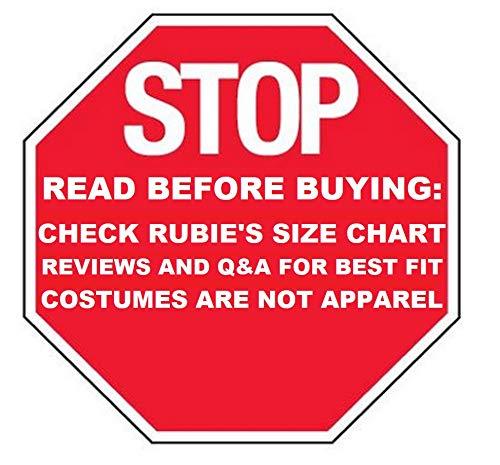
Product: Star Wars Womens Darth Vader Costume
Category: Clothing, Shoes & Jewelry | Costumes & Accessories | Women | Costumes & Cosplay Apparel | Costumes
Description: Darth vader costume with printed chest plate, belt, and socks printed with armor seams.
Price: $32.85 - $62.61